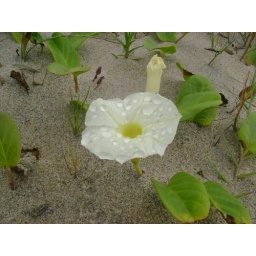
'Flower- shot' in the sand of the beach